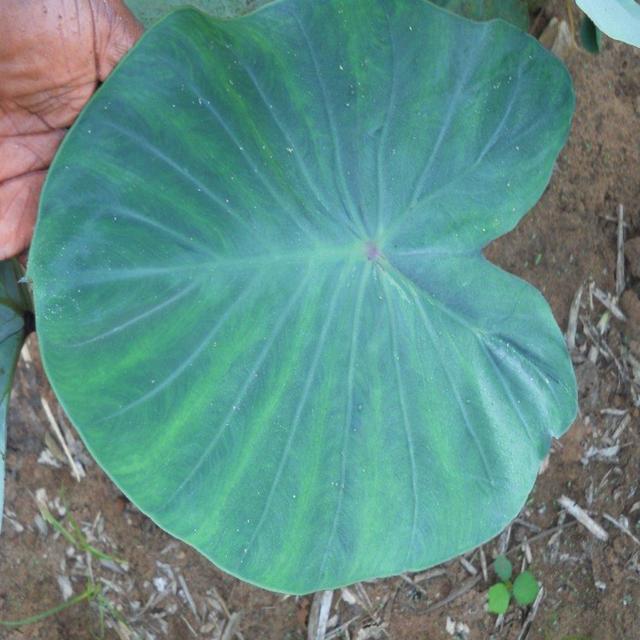
Label: Healthy